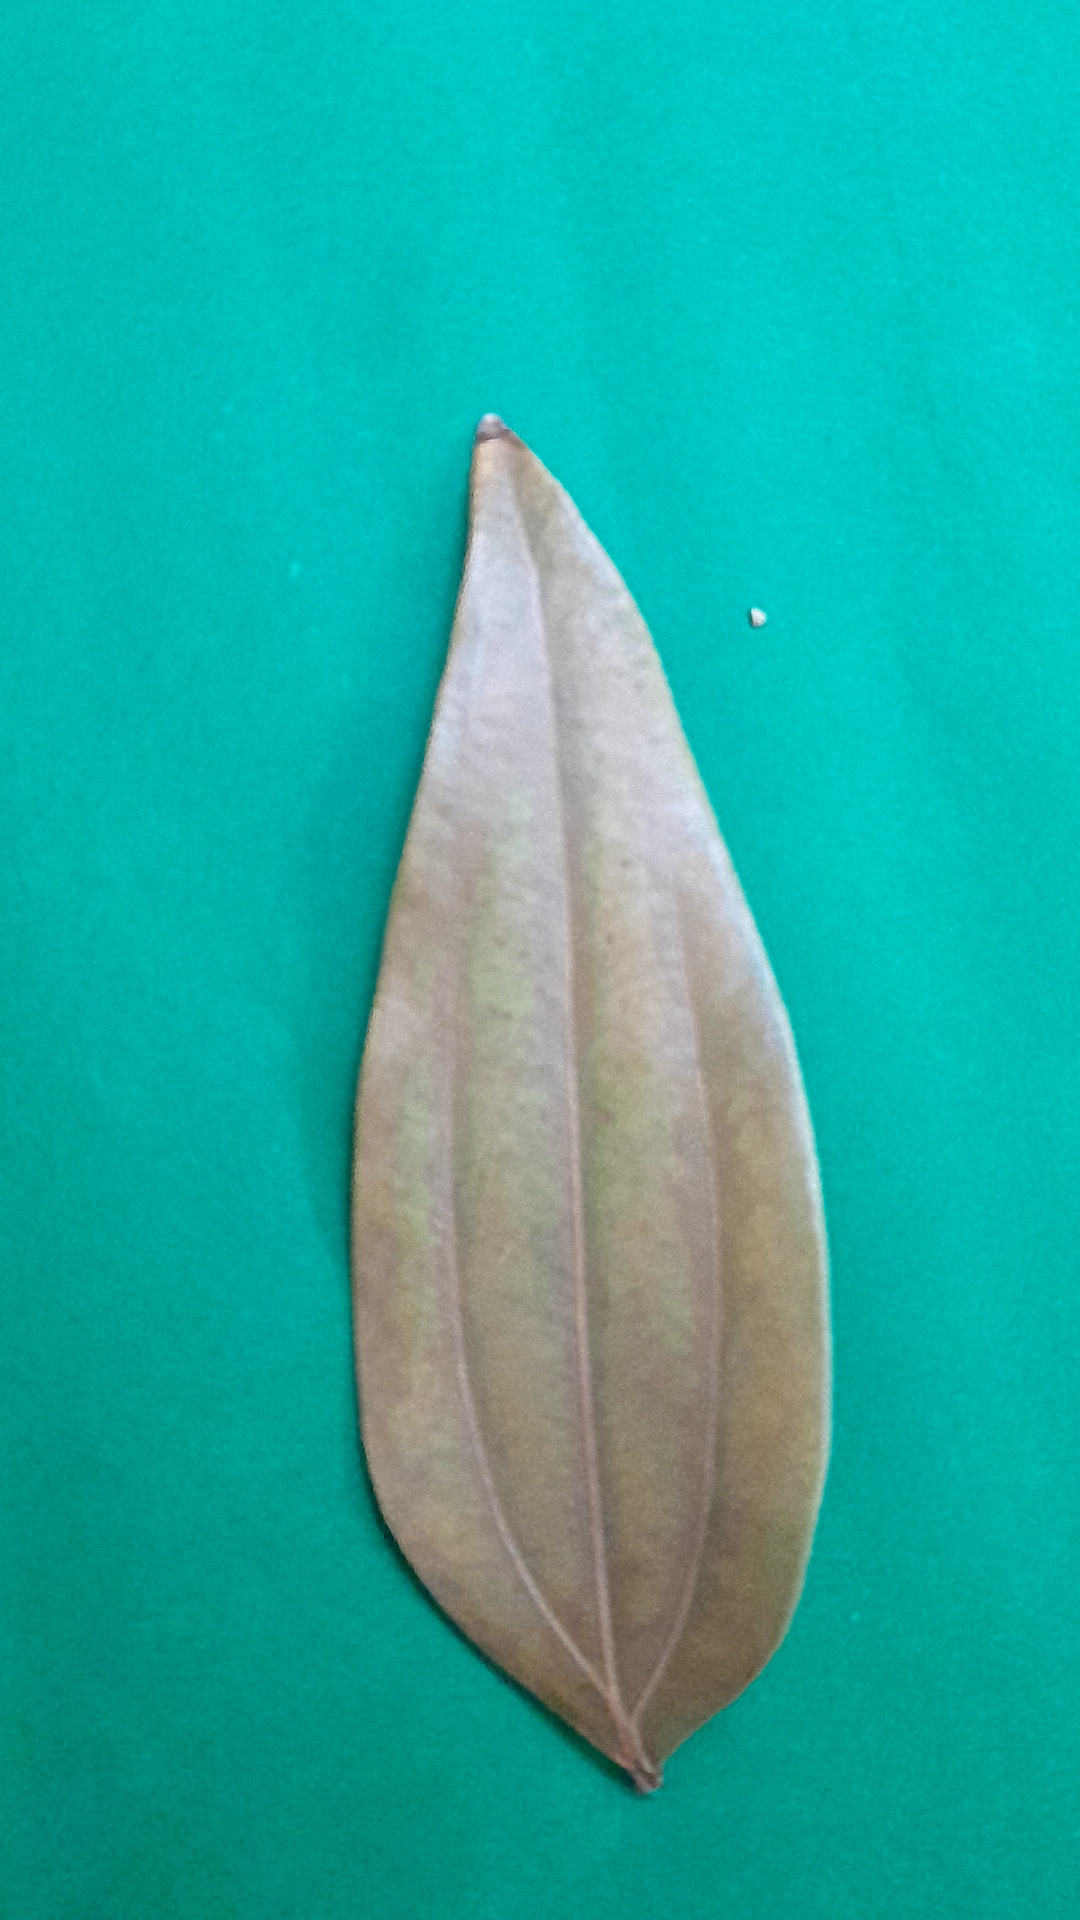
Label: Dry Leaf